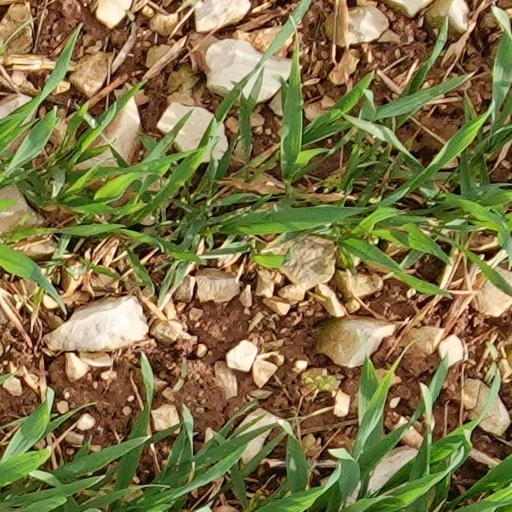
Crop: wheat